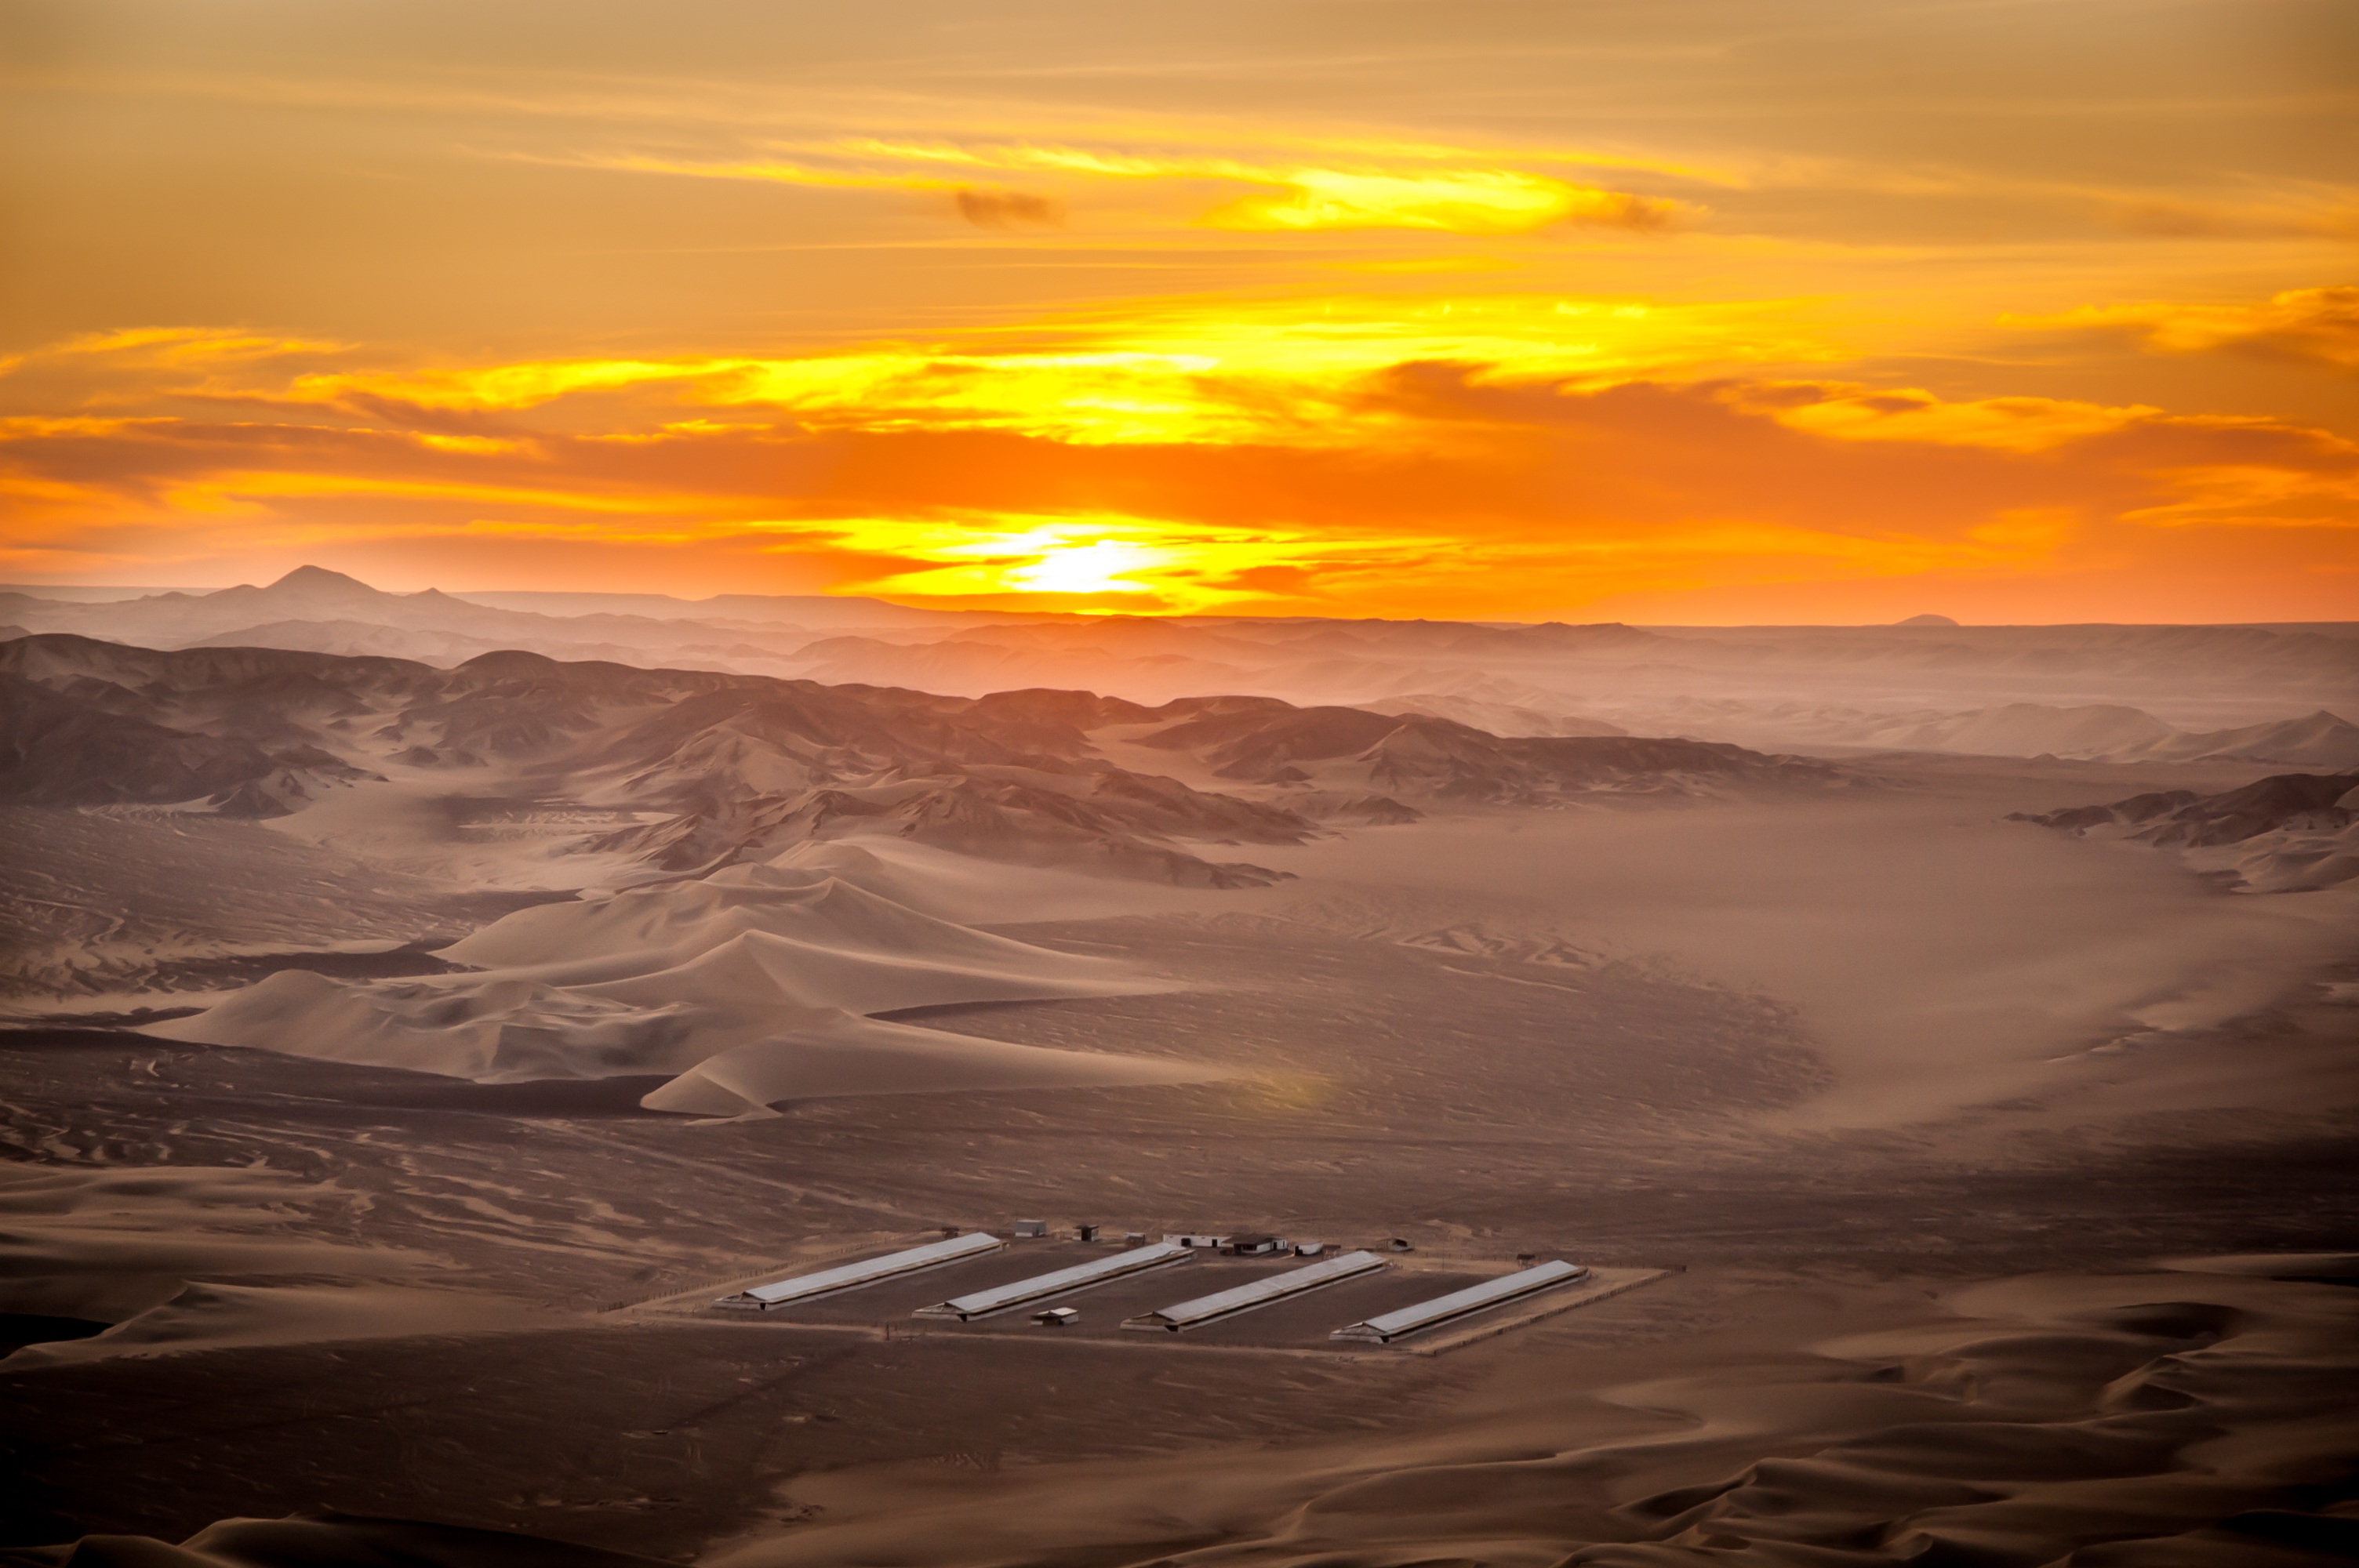
landscape, sea, coast, nature, sand, horizon, mountain, cloud, sky, sun, sunrise, sunset, sunlight, morning, desert, dawn, atmosphere, travel, dusk, evening, orange, scenic, scenery, clouds, afterglow, natural environment